Juan Bautista Martínez del Mazo

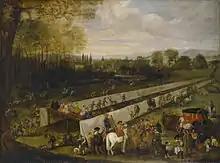
" Stag Hunt at Aranjuez, Museo del Prado, Madrid"

In 1643, Mazo became Master of Drawing and personal painter of the heir to the Spanish Crown, Baltasar Carlos, Prince of Asturias, who in 1645 became godfather of his fifth child. Prince Baltasar Carlos commissioned him to copy hunt scenes by Paul de Vos, Rubens, Jordaens and other Flemish painters. Mazo accompanied the prince to Aragón in 1646. During this trip, he painted the famous "View of Saragossa" and a last portrait of the young prince who died unexpectedly at the age of sixteen. After the death of the prince, Philip IV decreed that the perquisites that Mazo had been receiving be continued, and kept him employed as a painter.